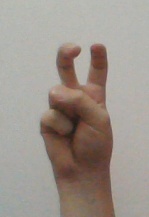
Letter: toot